Longhorn beetle

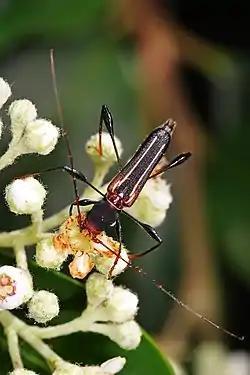
Decora longicorn ("Amphirhoe decora")

As with many large families, different authorities have tended to recognize many different subfamilies, or sometimes split subfamilies off as separate families entirely (e.g., Disteniidae, Oxypeltidae, and Vesperidae); there is thus some instability and controversy regarding the constituency of the Cerambycidae. There are few truly defining features for the group as a whole, at least as adults, as there are occasional species or species groups which may lack any given feature; the family and its closest relatives, therefore, constitute a taxonomically difficult group, and relationships of the various lineages are still poorly understood. The oldest unambiguous fossils of the family are "Cretoprionus" and "Sinopraecipuus" from Yixian Formation of Inner Mongolia and Liaoning, China, dating to the Aptian stage of the Early Cretaceous, approximately 122 million years ago. The former genus was assigned to the subfamily Prioninae in its original description, while the latter could not be placed in any extant subfamily. "Qitianniu" from the mid-Cretaceous Burmese amber of Myanmar, dating to approximately 100 million years ago, also could not be placed in any extant subfamily.